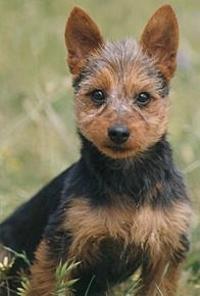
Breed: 202-n000020-Australian_terrier